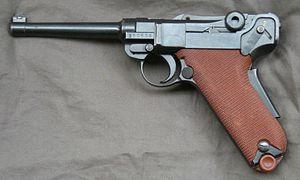
Le Luger 1900 fut adopté le 4 mai 1900 par l'Armée suisse comme pistolet d'ordonnance 1900. Il fut l'arme qui servit de base au célèbre Luger 1908 ou P08. Il diffère essentiellement de celui-ci par son calibre, son canon plus long et la présence d'une sureté de poignée. Il tire la munition 7,65 mm Parabellum. Il fut fabriqué en série à partir de 1901 et perfectionné en 1906 par la DWM et adopté ensuite par plusieurs autres nations européennes et sud-américaines.
Les équipements de l'Armée suisse, rassemblent différentes sortes de véhicules, des chars de combat, des véhicules de transport de troupe ainsi que des hélicoptères de transport et des avions de combat en service dans les Forces terrestres ou les Forces aériennes.
La tuerie de Chevaline est un quadruple assassinat qui s'est déroulé dans des circonstances mystérieuses le 5 septembre 2012 sur le bord d'un chemin forestier situé sur la commune de Doussard, à la limite de la commune de Chevaline, dont le bourg est plus proche, dans le parc naturel régional des Bauges en Haute-Savoie.